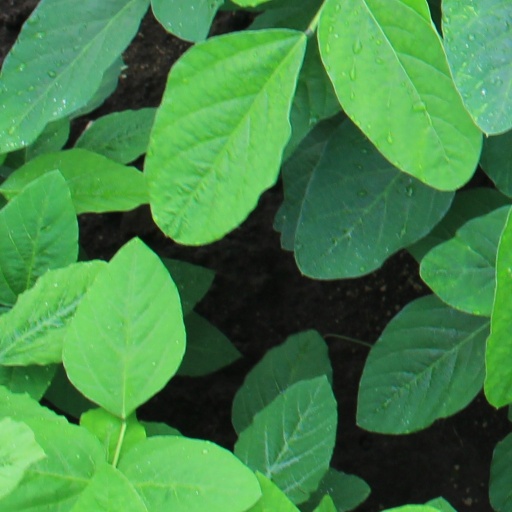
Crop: soybean